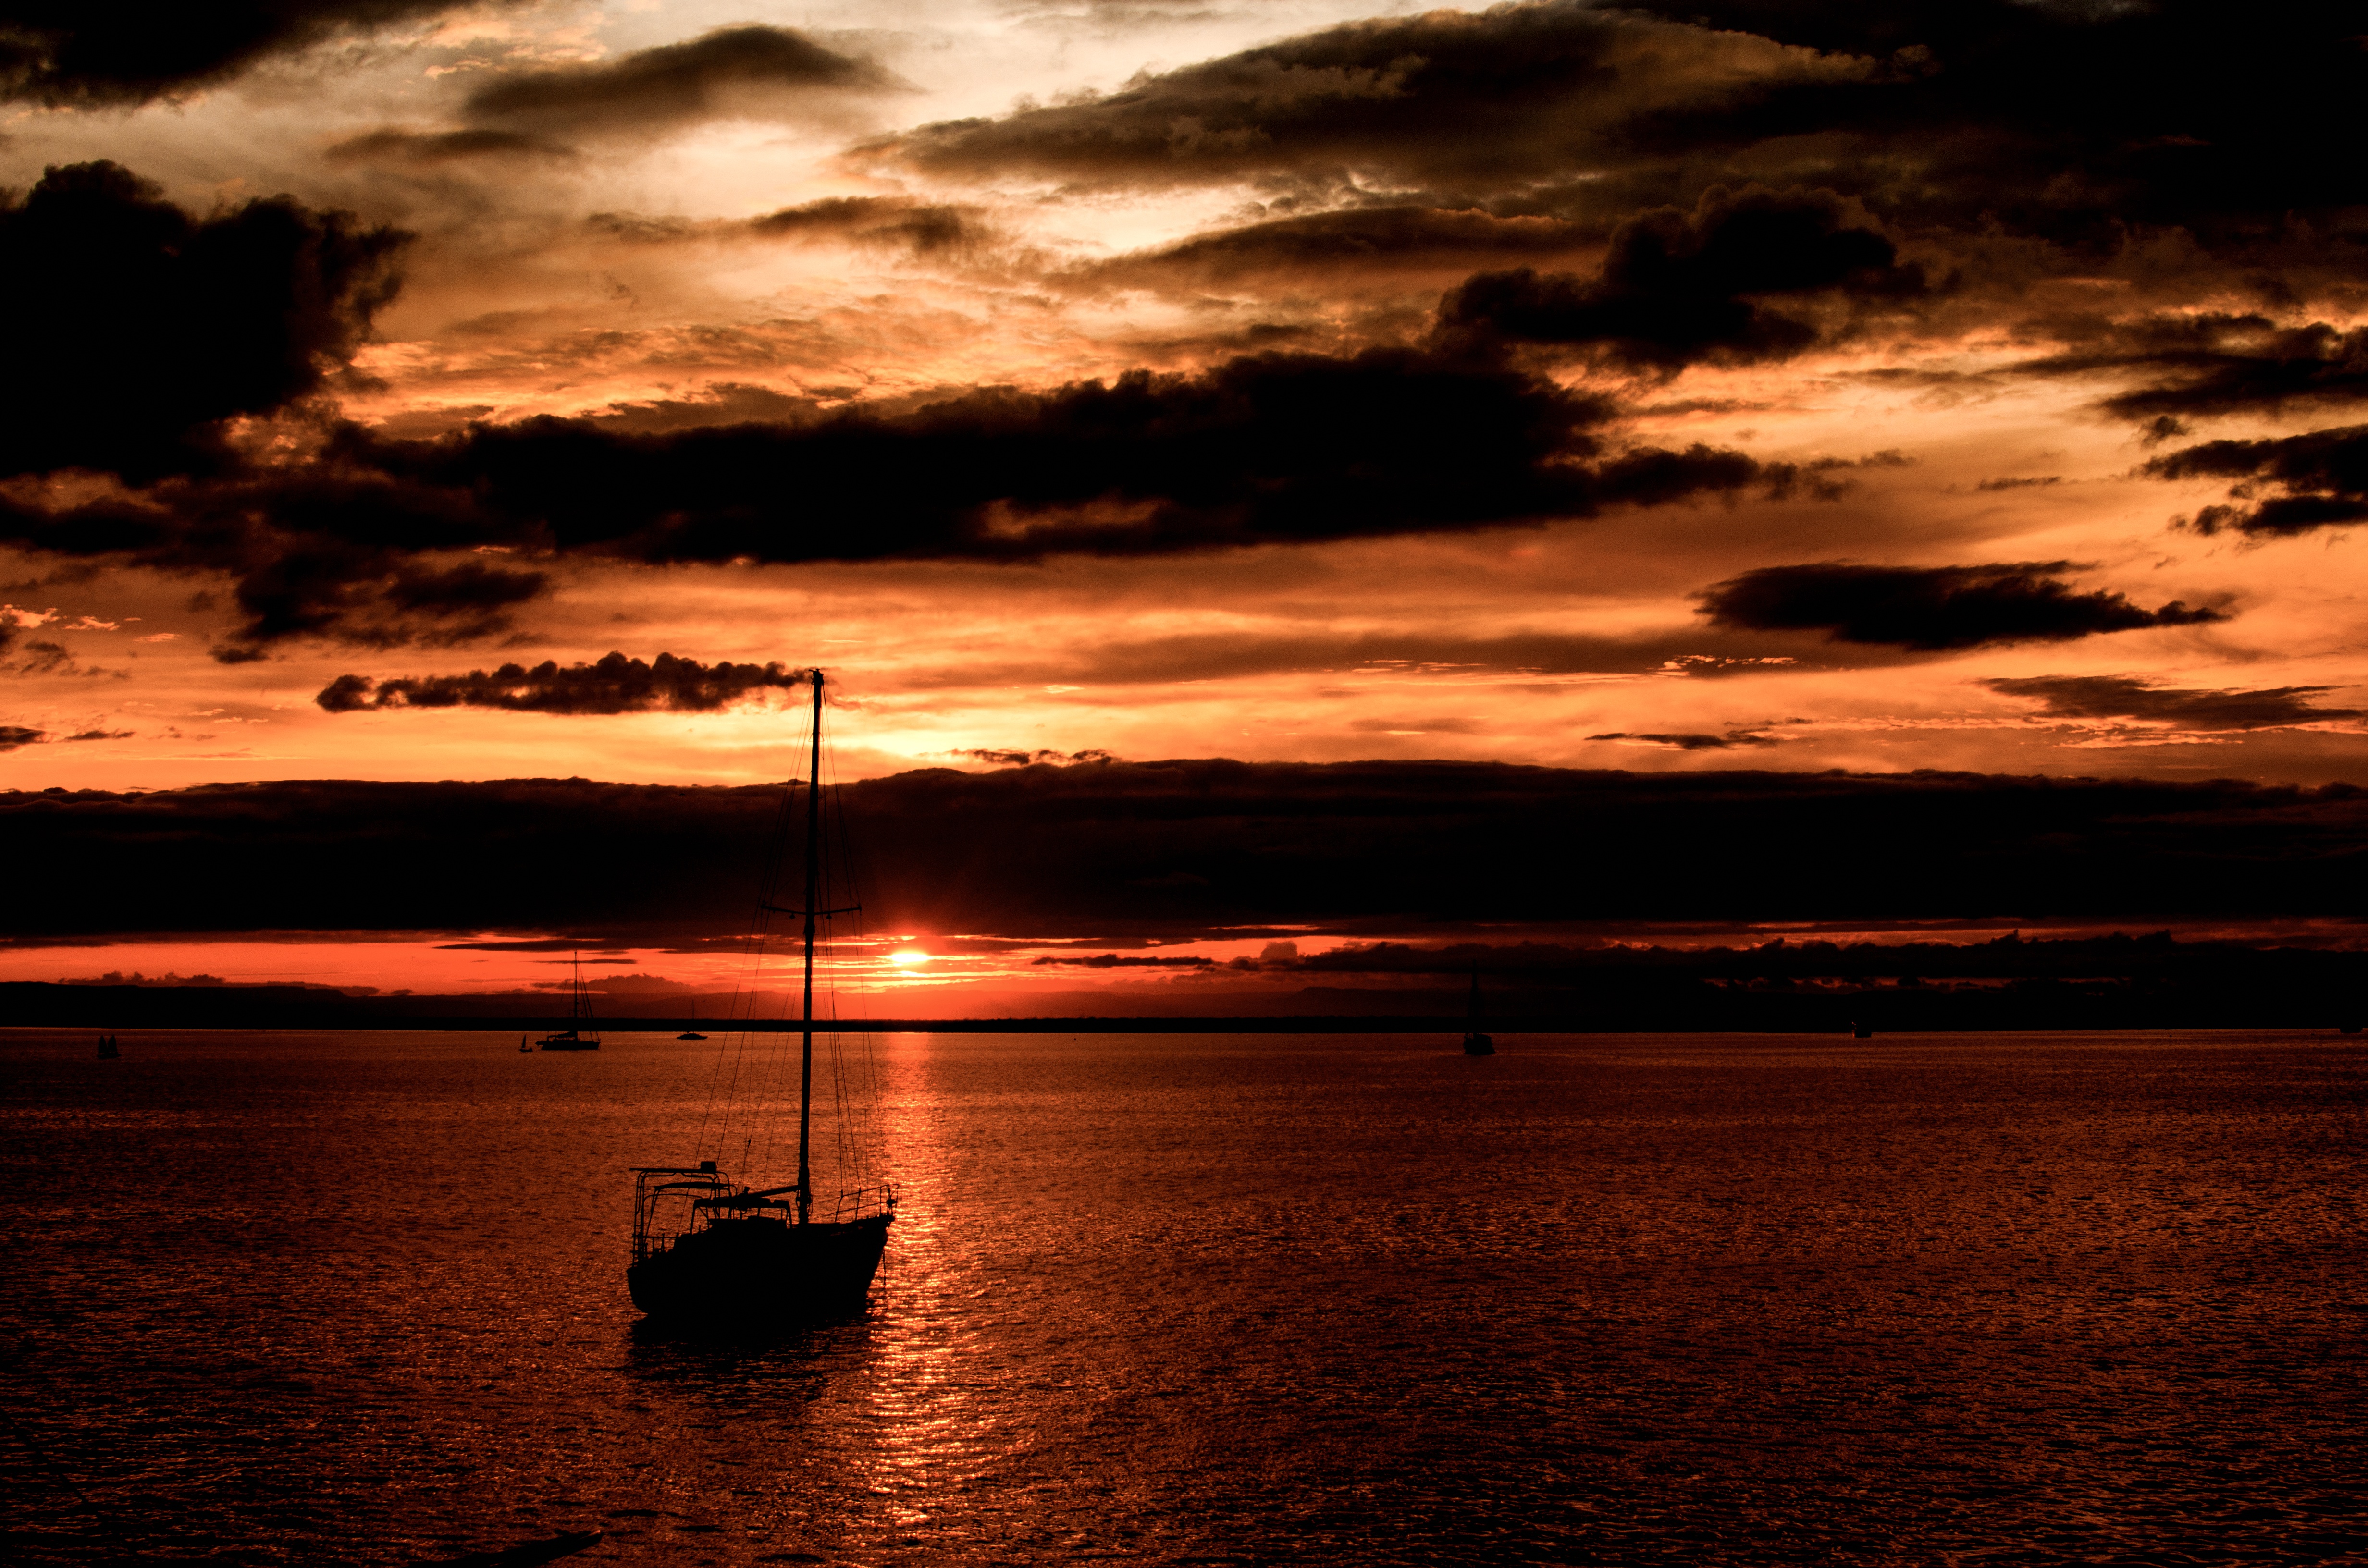
sea, coast, water, ocean, horizon, cloud, sky, sun, sunrise, sunset, boat, sunlight, morning, lake, dawn, dusk, evening, reflection, sailboat, loch, afterglow